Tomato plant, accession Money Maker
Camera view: vertical (180 deg); turntable rotation: 90 degrees
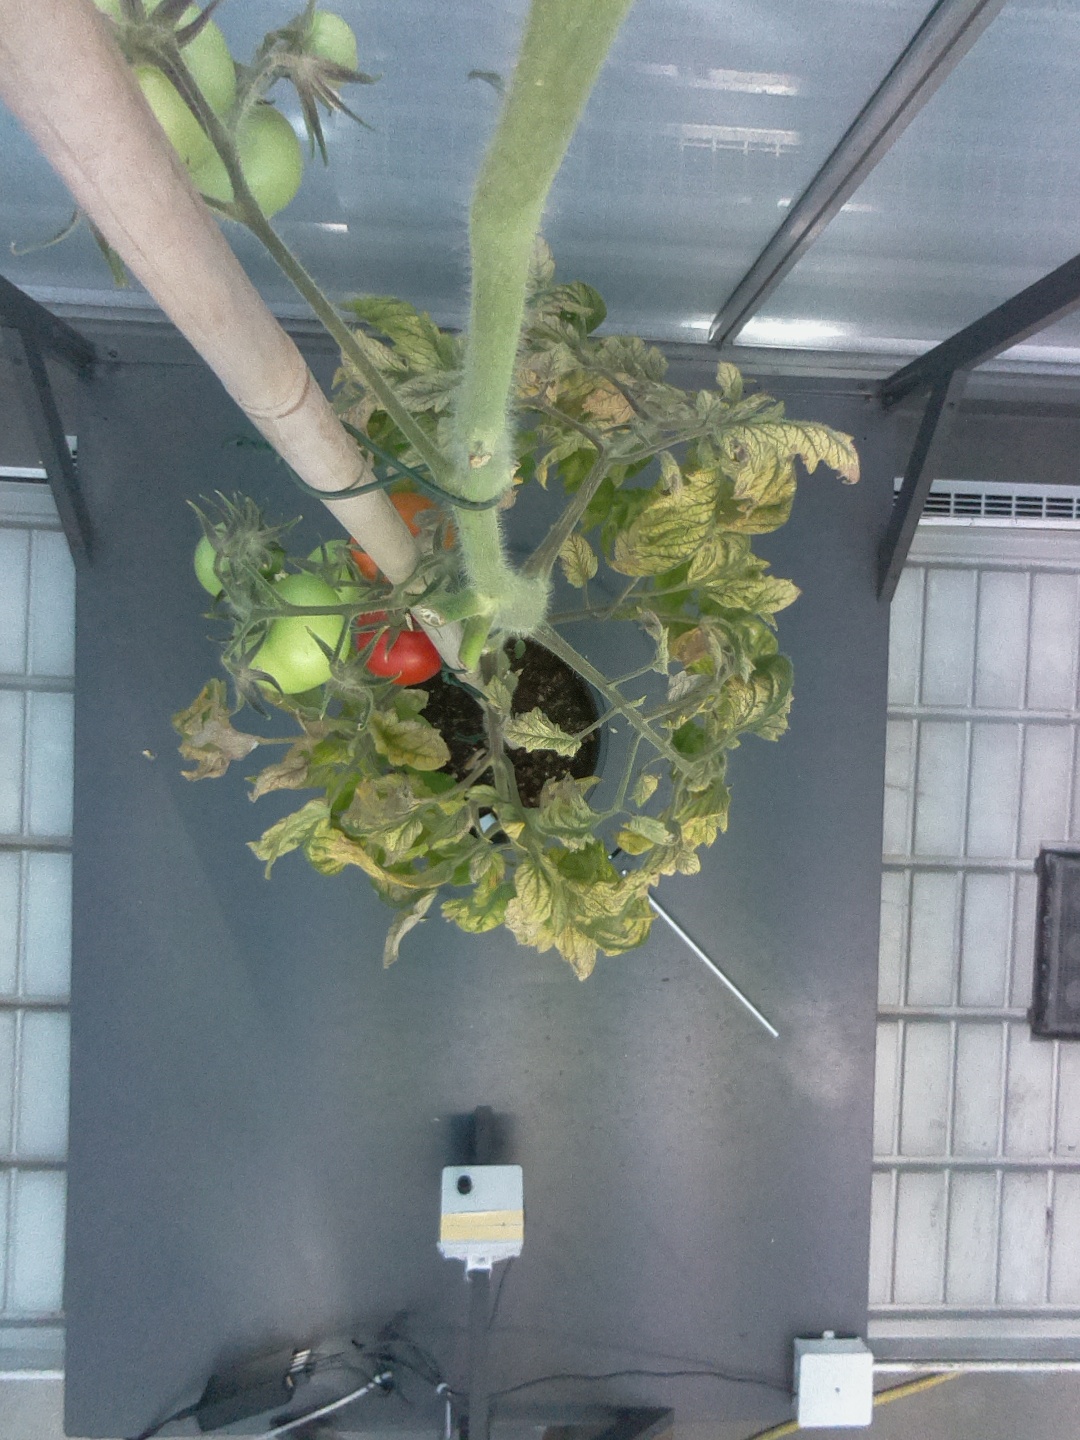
BBCH growth stage 82: 20%-30% of fruits show typical fully ripe color